Ternes station

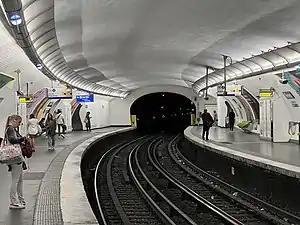

Ternes is a station on Line 2 of the Paris Métro, under the Place des Ternes on the border between the 8th and 17th arrondissements.